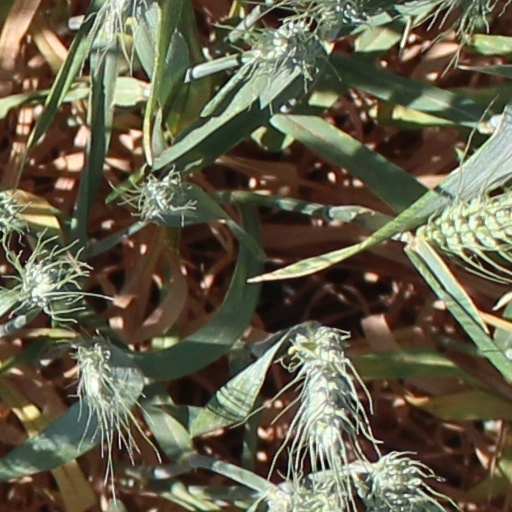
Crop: wheat